Milena Govich

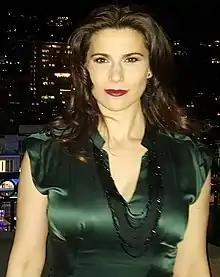
Govich on January 7, 2016

Milena Govich (Serbian: Милена Говић) (born ) is an American actress, director, singer, dancer, and musician, who may be best known for portraying Detective Nina Cassady for one season on "Law & Order" (2006–2007).